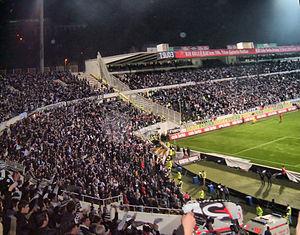
Supporters de Beşiktaş Jimnastik Kulübü lors du matche Gençlerbirliği le 14.3.2009 Türkçe: 14.3.2009 tarihindeki Gençlerbirliği maçında Beşiktaş JK tribünleri